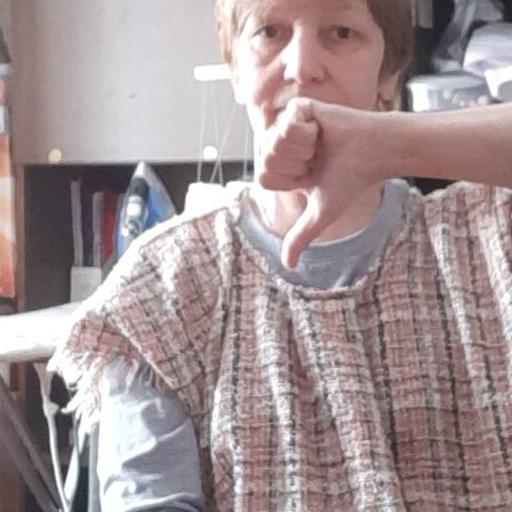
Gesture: dislike